St Vincent's Quarter

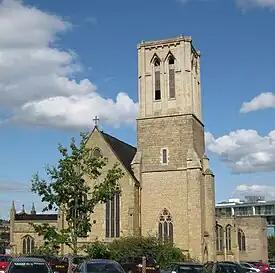
St Vincent's Church, for which the area is named.

St Vincent's Quarter is one of Sheffield's eleven designated quarters, centring on and named after St Vincent's Church. Primarily an office and industrial location, its regeneration has increased rapidly over the past few years, with the new Metier residential block and Velocity Village office and residential accommodation springing up on the north side of Tenter Street. Despite recent development, the area still contains several dilapidated or derelict workshops and prostitution is common in the area.